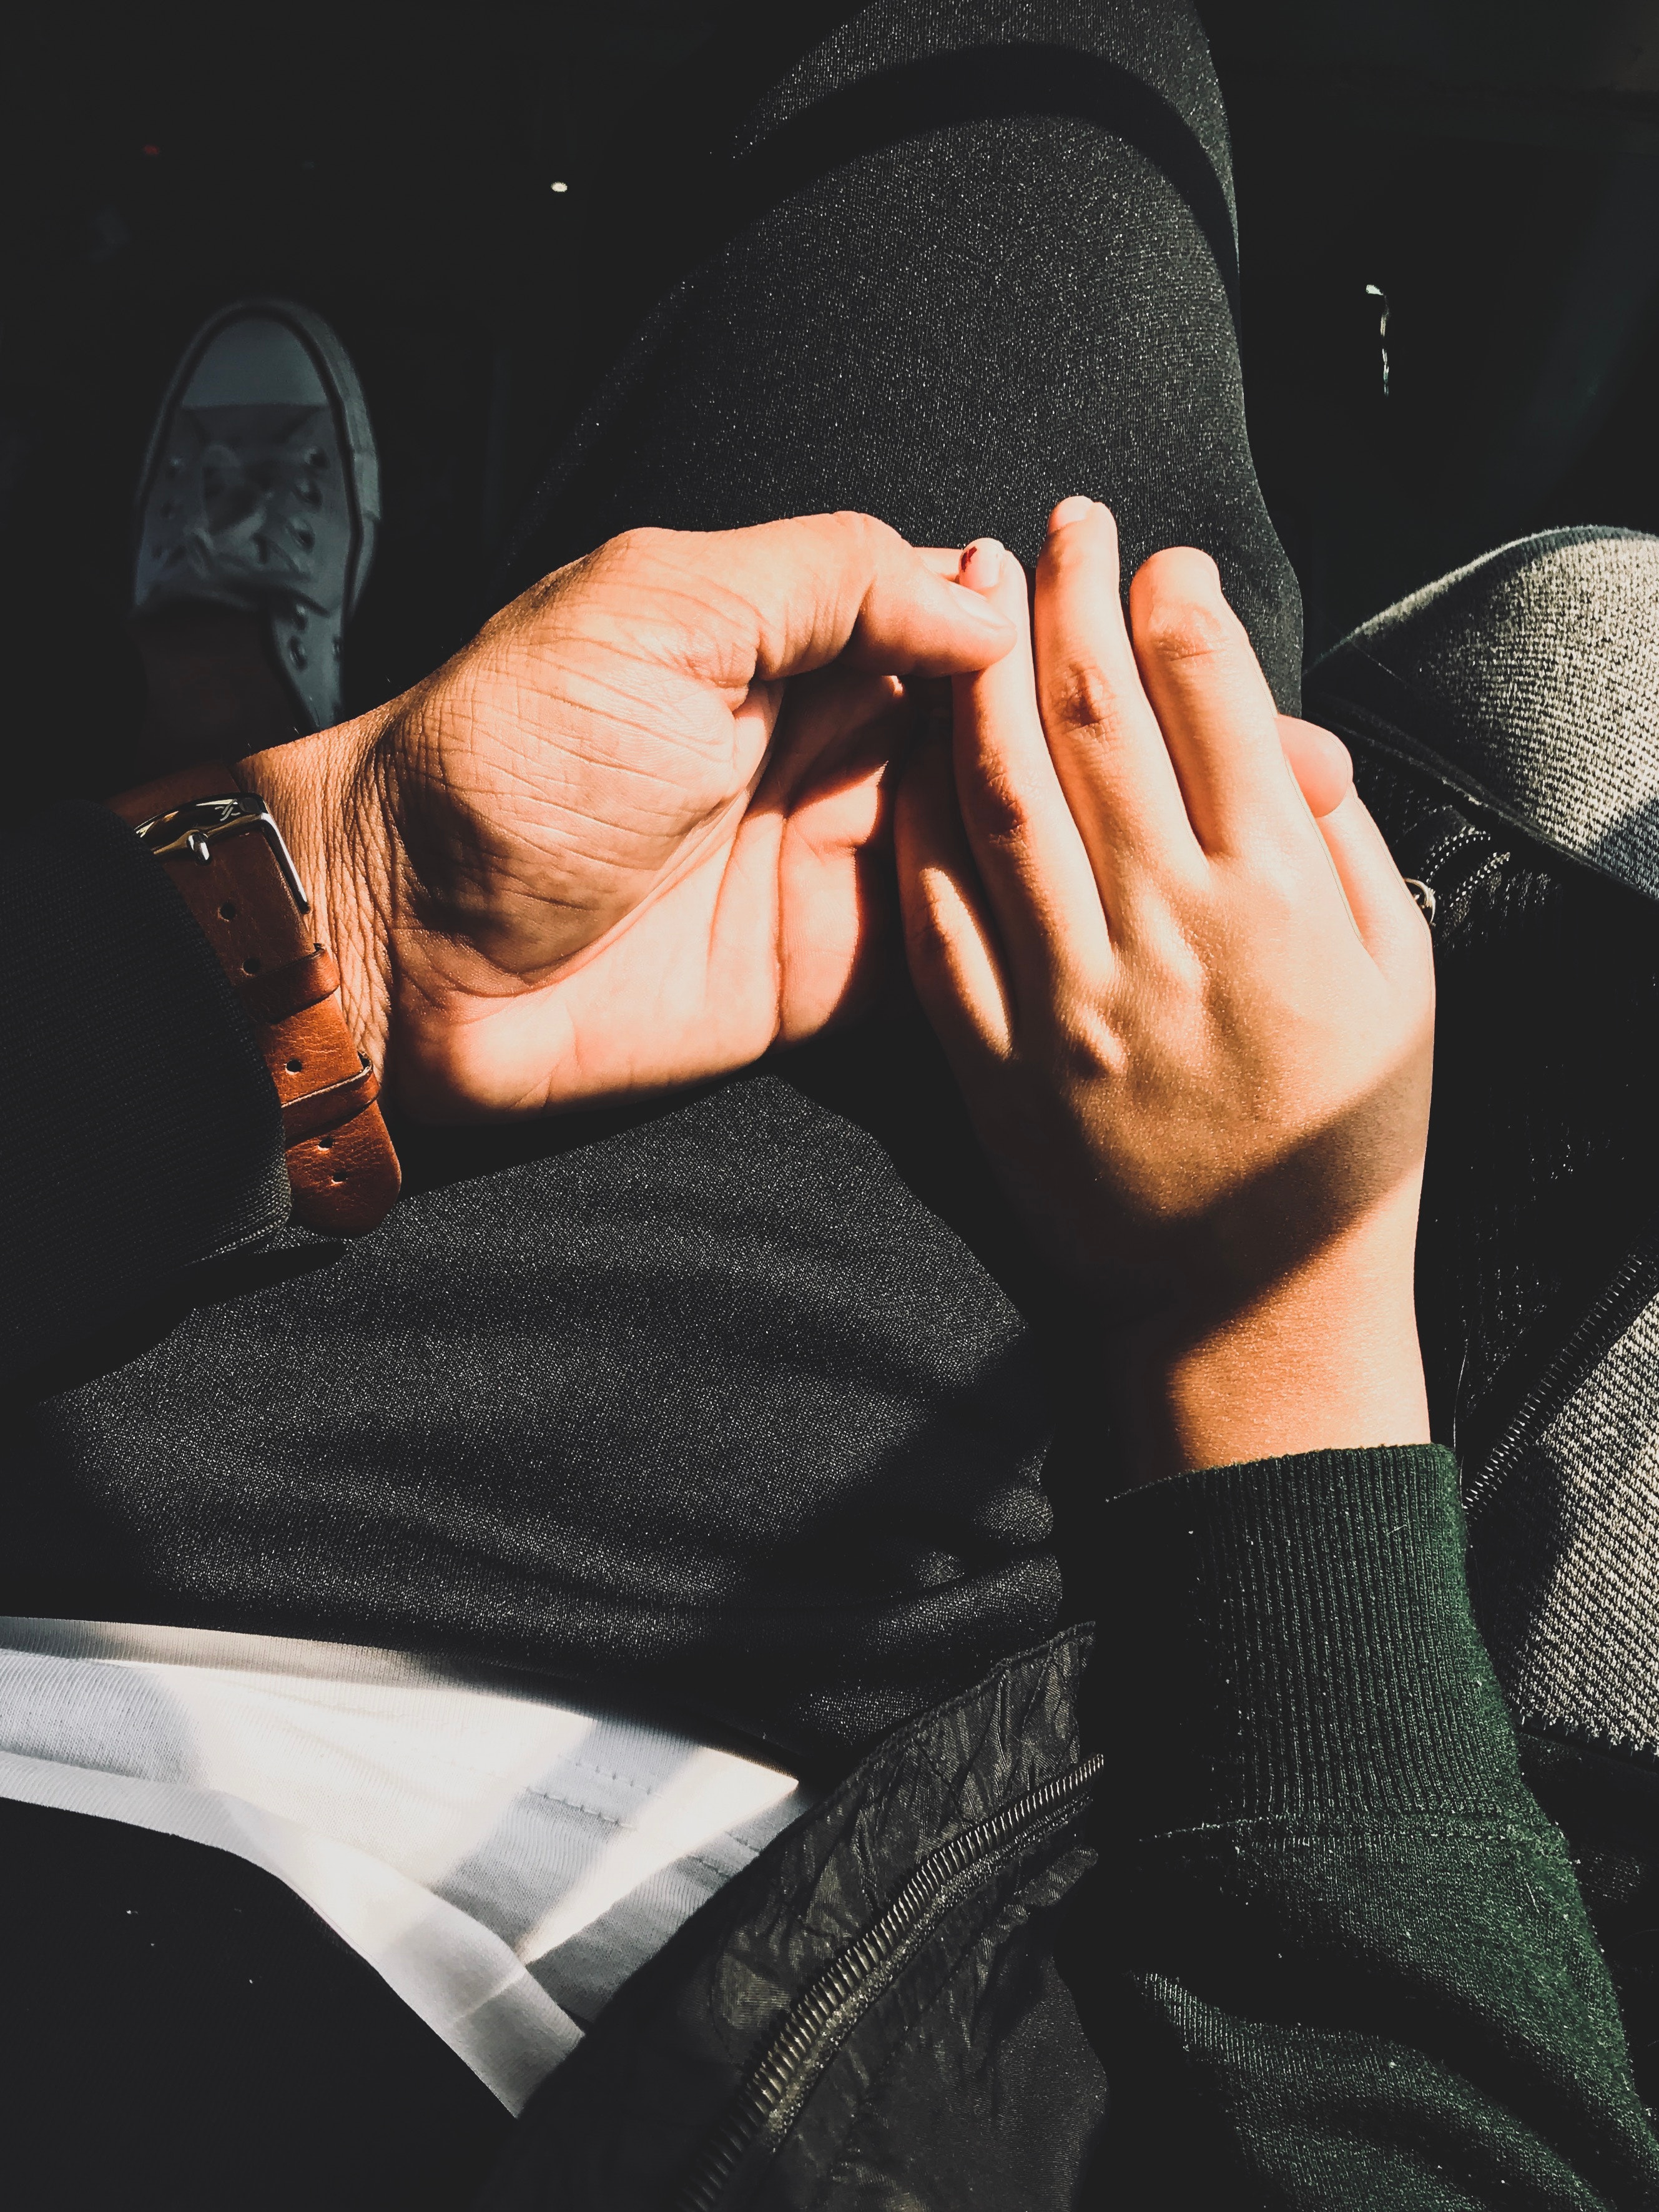
hand, finger, arm, wrist, cool, human, photography, gesture, thumb, elbow, flesh, glasses, nail, style, t shirt